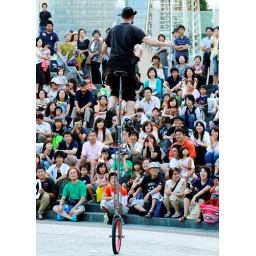
Best seats in the house